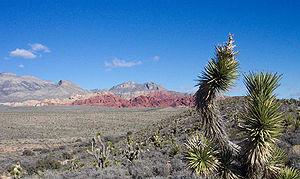
Le Red Rock Canyon est protégé par la Red Rock Canyon National Conservation Area depuis 1990. Il est situé à 20 km à l'ouest de Las Vegas dans l'État du Nevada, au sud-ouest des États-Unis. Il appartient au milieu aride du désert des Mojaves. Red Rock Canyon présente une succession de parois de grès rouge dont la plus haute mesure 1 000 mètres de haut. Son point culminant est Bridge Mountain. Les pétroglyphes, ses signes et ses dessins gravés dans les rochers, révèlent une occupation préhistorique du site par les Amérindiens. La réserve reçoit chaque année plus d'un million de visiteurs.